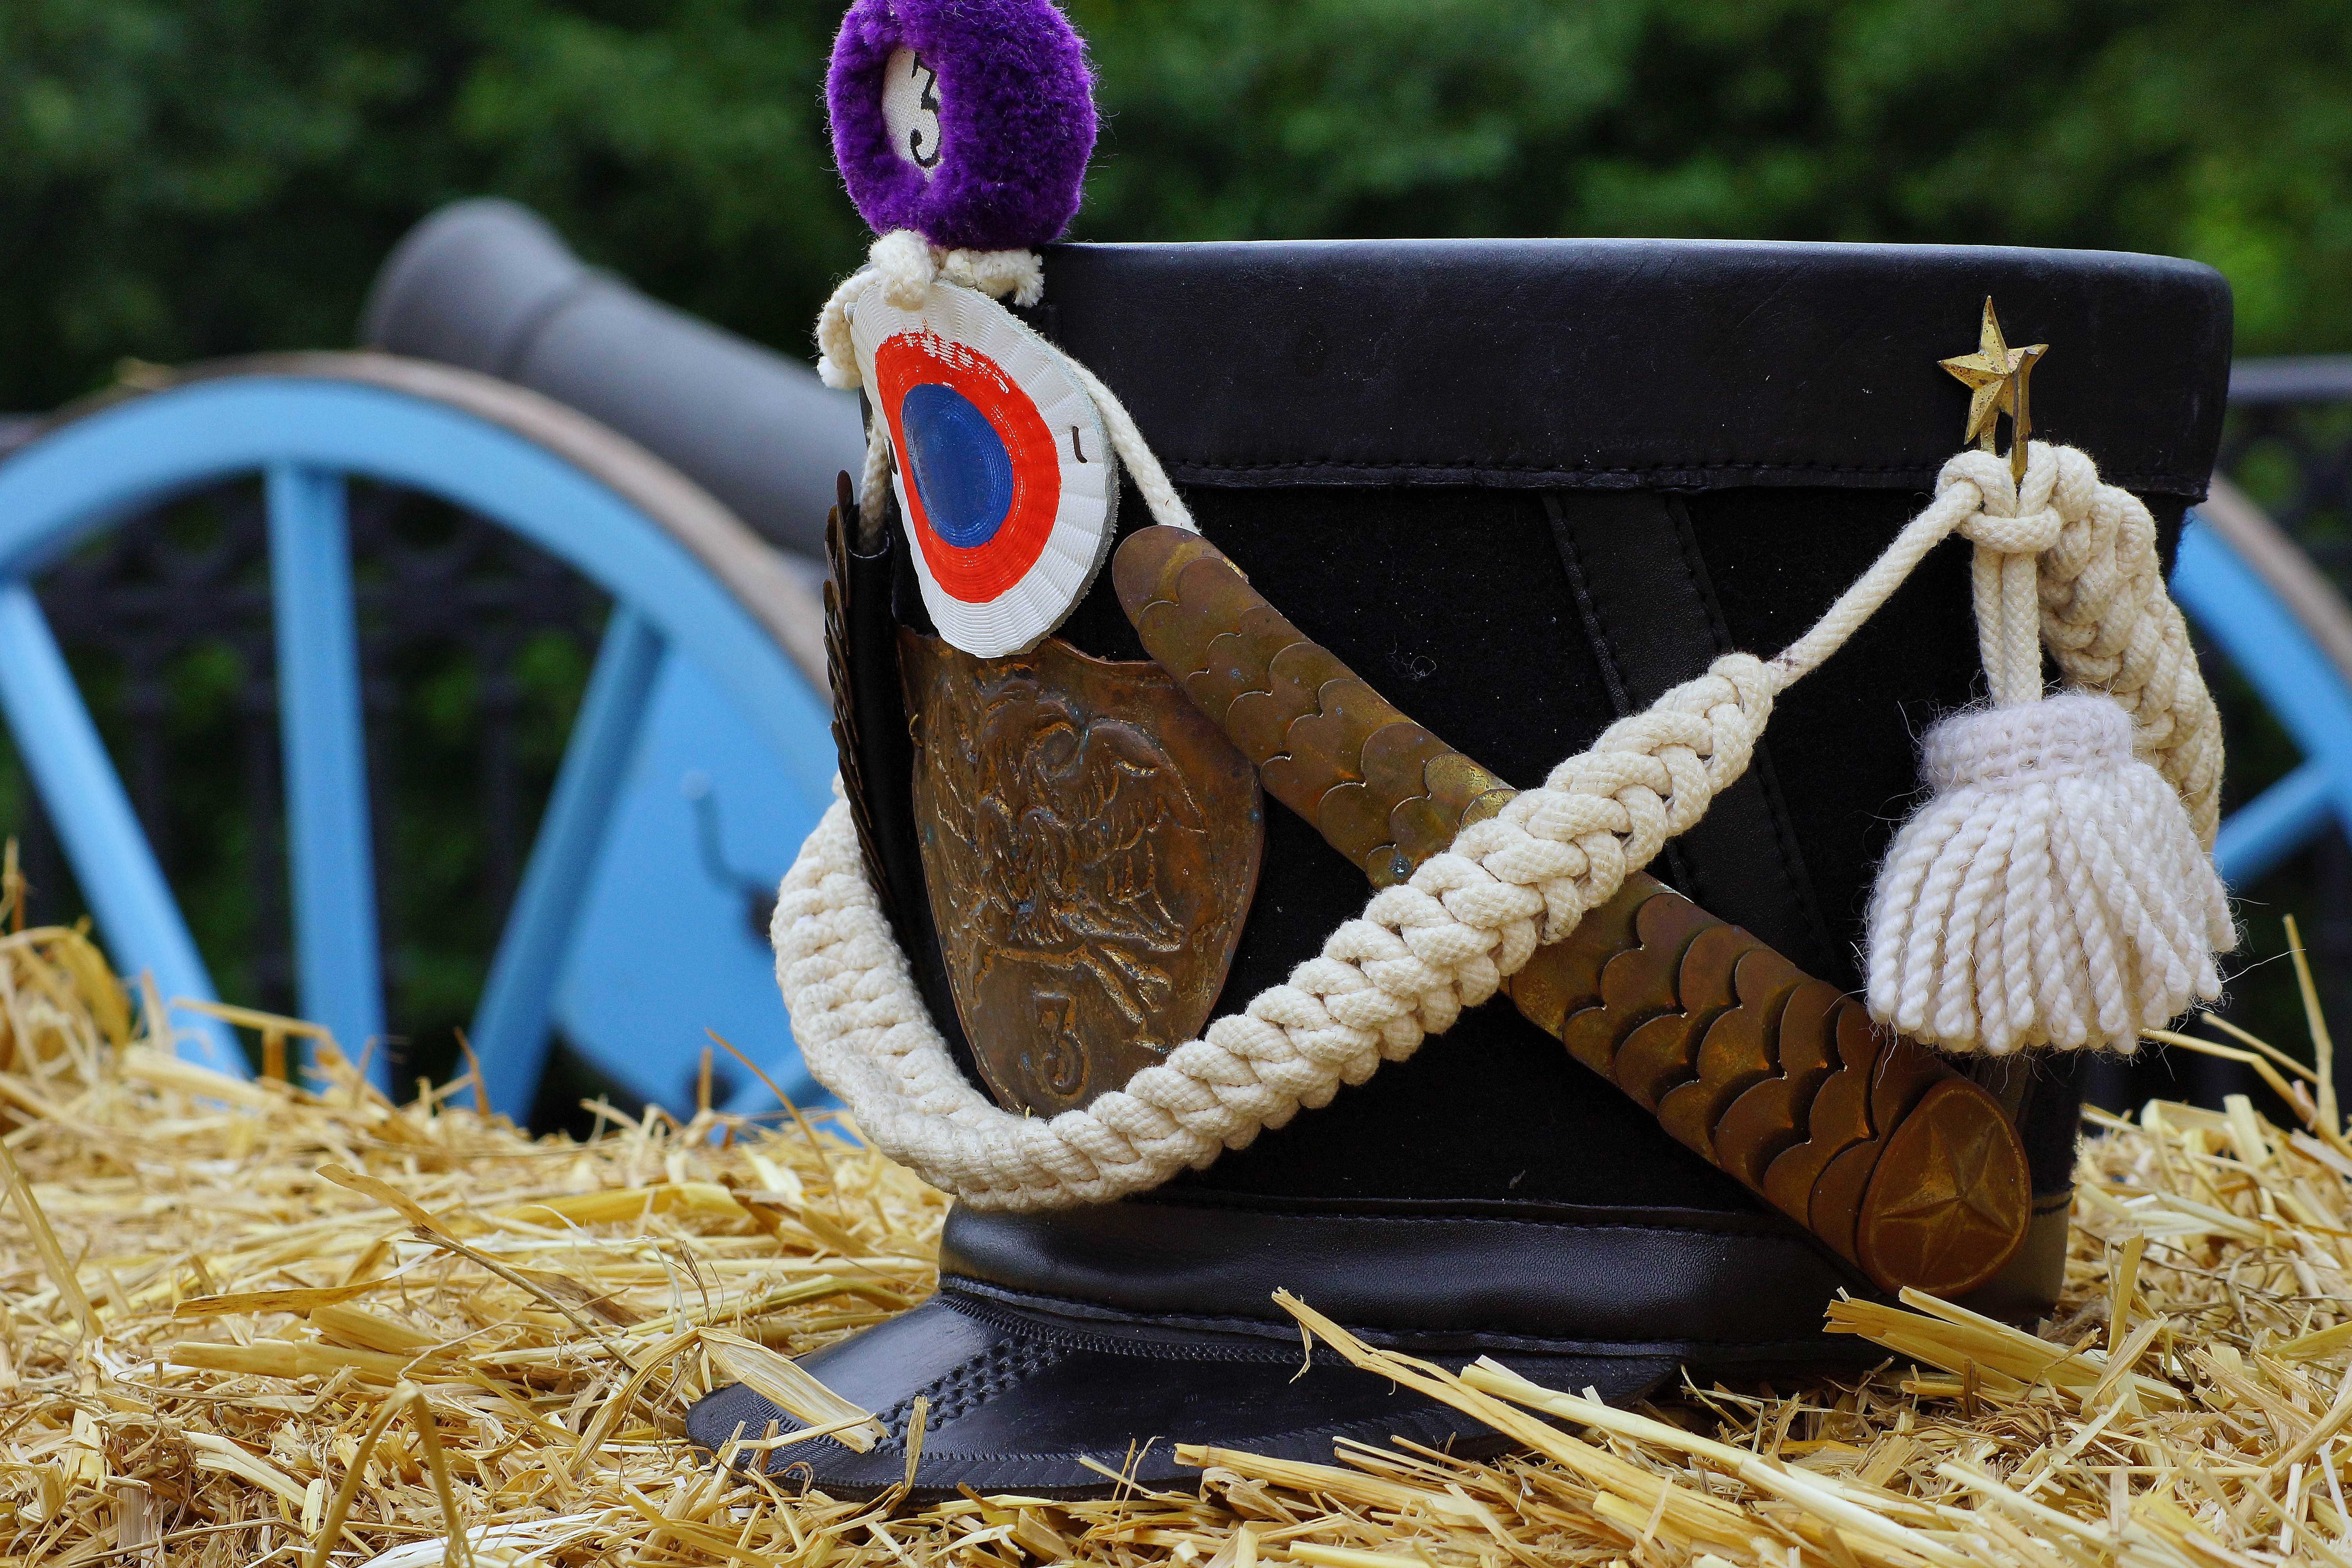
agriculture, spain, straw, footwear, galicia, pontevedra, espana, ggl1, gaby1, varios, some, pontecaldelas, sonyslta77v, tamrom55200